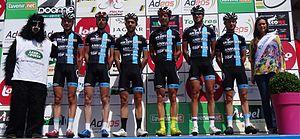
Reportage photographique réalisé le dimanche 22 juin à l'occasion du départ et de l'arrivée de la Flèche ardennaise 2014 à Herve, Belgique.
La 49ᵉ édition de la Flèche ardennaise a eu lieu le 22 juin 2014. La course fait partie du calendrier UCI Europe Tour 2014 en catégorie 1.2. Elle a été remportée par Stefan Küng en 4 h 18 min 20 s, suivi quarante-trois secondes plus tard par son coéquipier Loïc Vliegen et quarante-huit secondes plus tard par Boris Dron. Tim Vanspeybroeck, grâce à sa 19ᵉ place, reste leader de la Topcompétition. Sur 158 coureurs qui ont pris le départ, 56 seulement ont franchi la ligne d'arrivée.